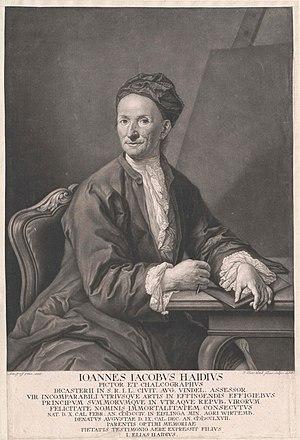
Johann Jacob Haid, né le 23 janvier ou le 10 février 1704 à Klein-Eislingen près de Göppingen ou à Süßen, mort le 9 décembre 1767 à Augsbourg, est un graveur sur cuivre et en manière noire, peintre portraitiste et éditeur allemand. Il est le père de Johann Elias Haid.
Johann Elias Haid ou Hayd, né en 1739 à Augsbourg où il est mort le 5 avril 1809, est un graveur sur cuivre et en manière noire, ainsi que portraitiste et éditeur allemand. Il est le fils du graveur et éditeur Johann Jacob Haid.